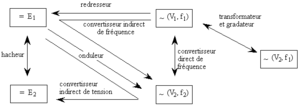
schéma représentant les différentes conversions de l'énergie possible et les convertisseurs de l'électronique de puissance correspondants Utilisateur:P.loos
L'électronique de puissance est une branche de l'électrotechnique qui concerne les dispositifs permettant de changer la forme de l'énergie électrique.